Il trovatore

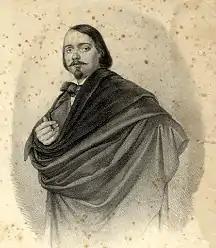
Tenor Carlo Baucardé sang Manrico

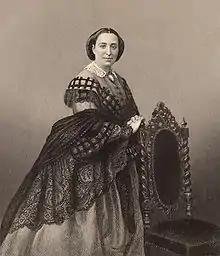
Soprano Rosina Penco sang Leonora

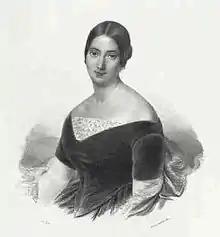
Mezzo Emilia Goggi sang Azucena

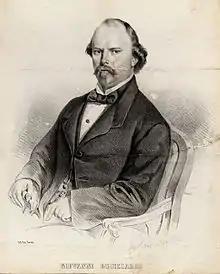
Baritone Giovanni Guicciardi sang di Luna

The opera's immense popularity – albeit a popular success rather than a critical one – came from some 229 productions worldwide in the three years following its premiere on 19 January 1853, and is illustrated by the fact that "in Naples, for example, where the opera in its first three years had eleven stagings in six theaters, the performances totalled 190".